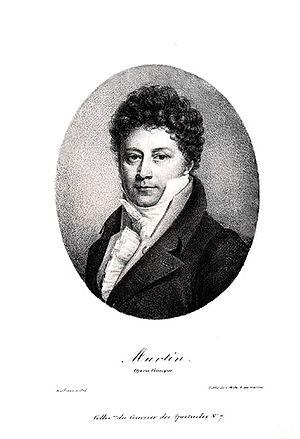
Portrait de Jean-Blaise Martin, musicien et chanteur lyrique (1768-1837), paru dans Le Courrier des spectacles.
Jean-Blaise Martin est un musicien et chanteur lyrique, né à Paris le 24 février 1768 et mort à Ternand le 28 octobre 1837. Ce baryton a donné son nom à un type de voix particulière au répertoire français: le baryton-martin.